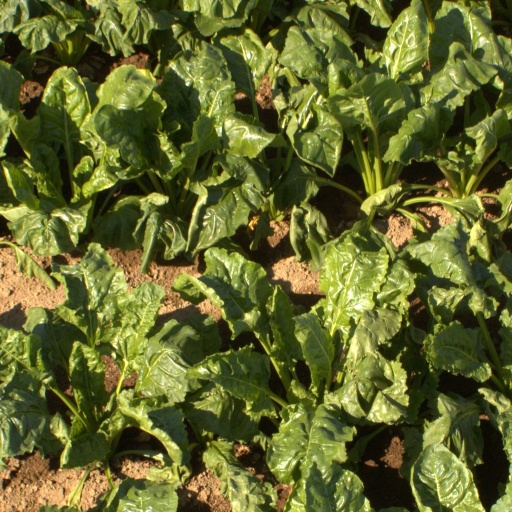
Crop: sugar beet